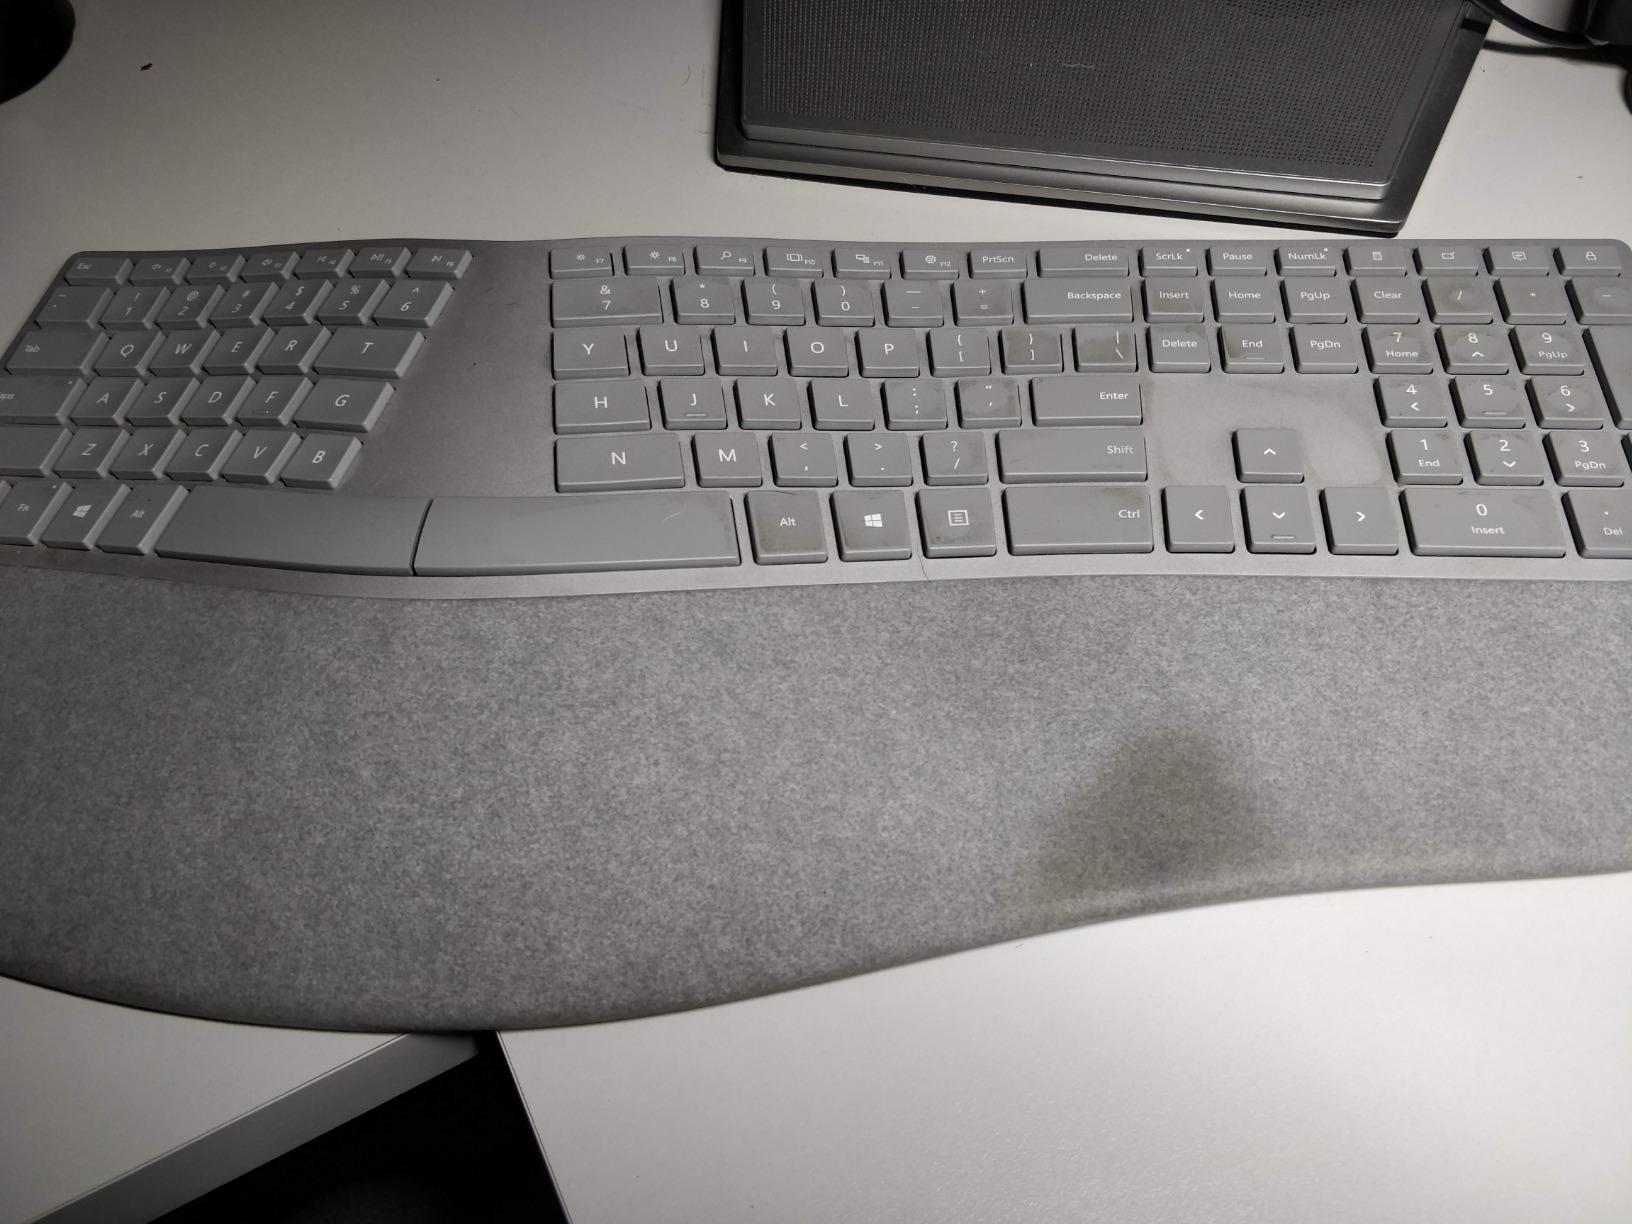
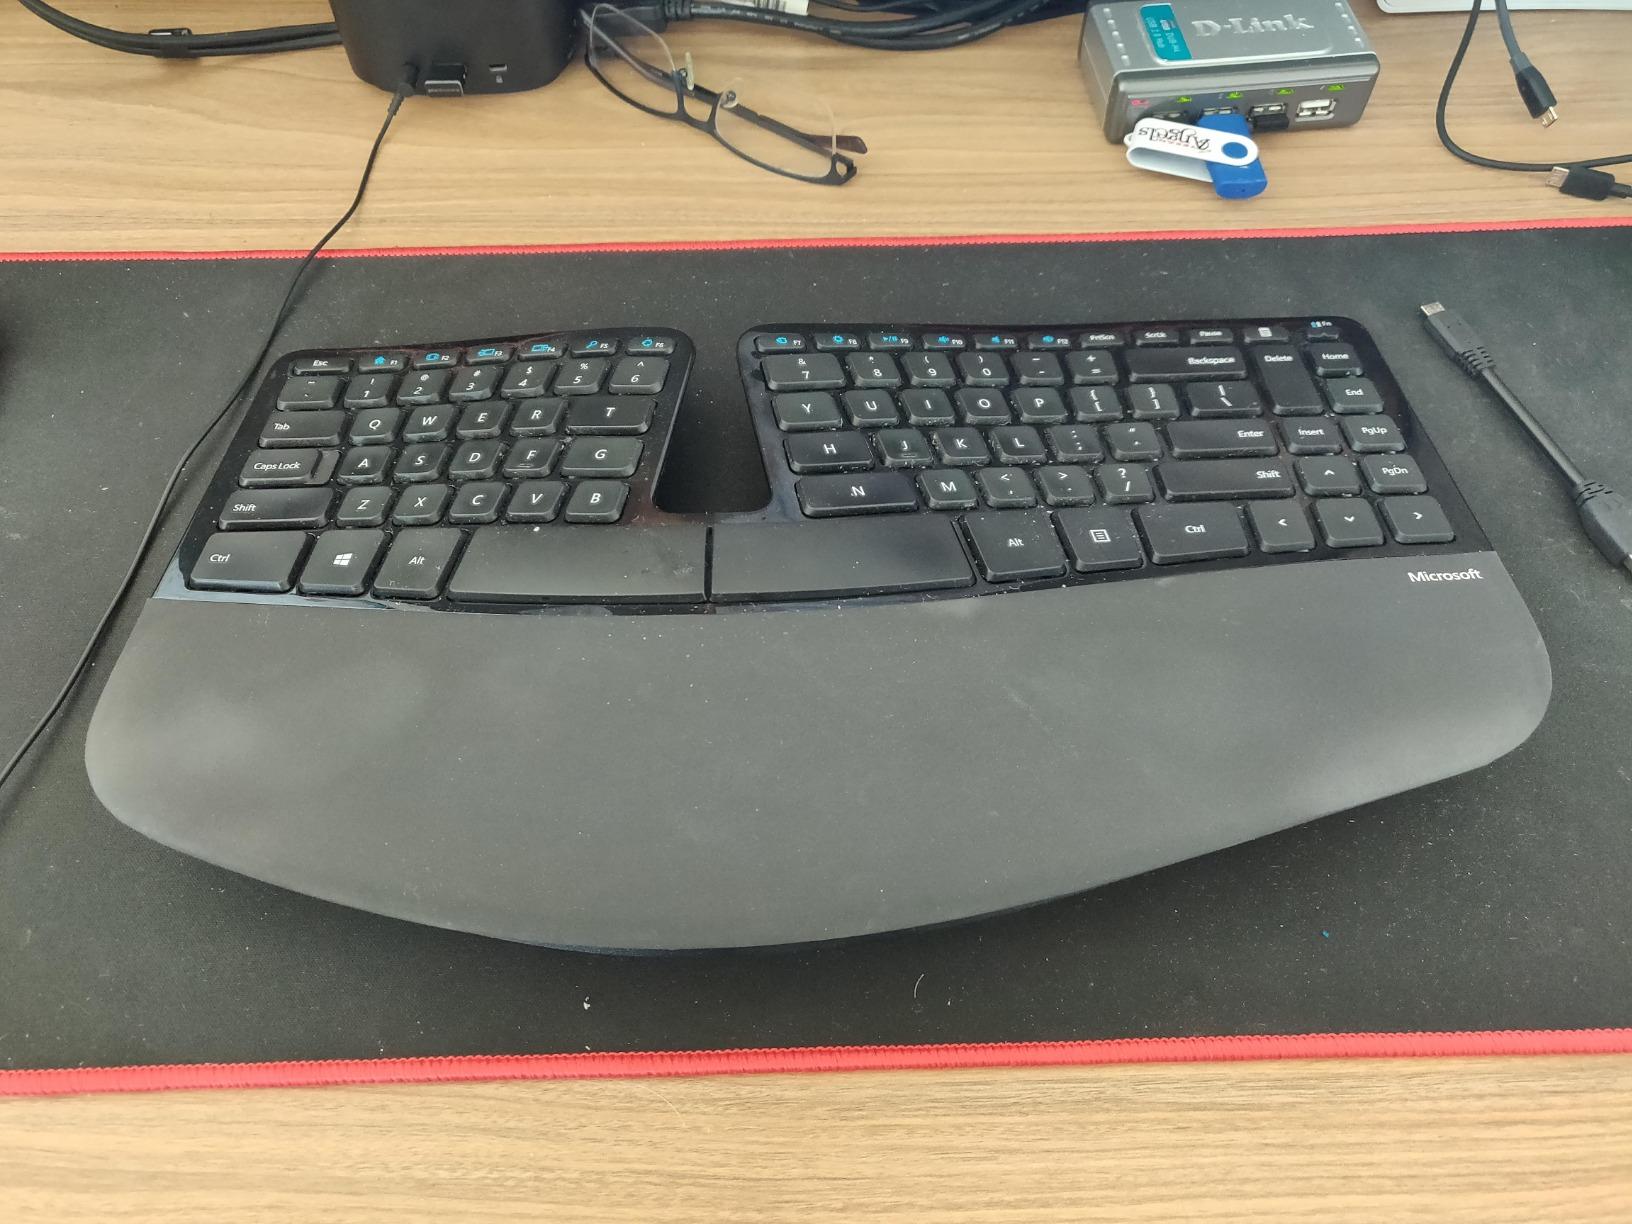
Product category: keyboard
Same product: no